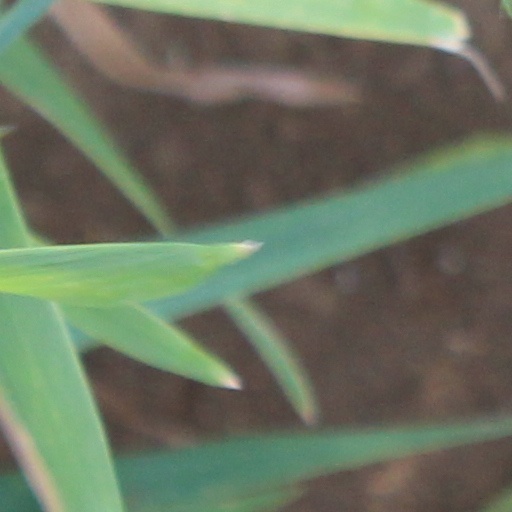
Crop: wheat